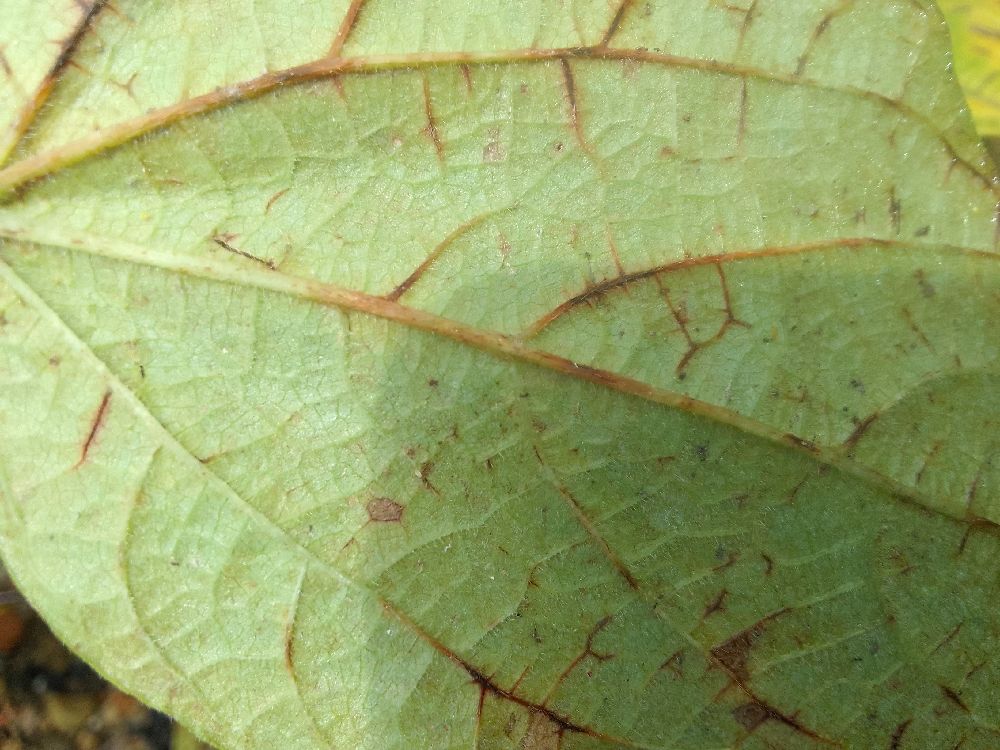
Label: anthracnose